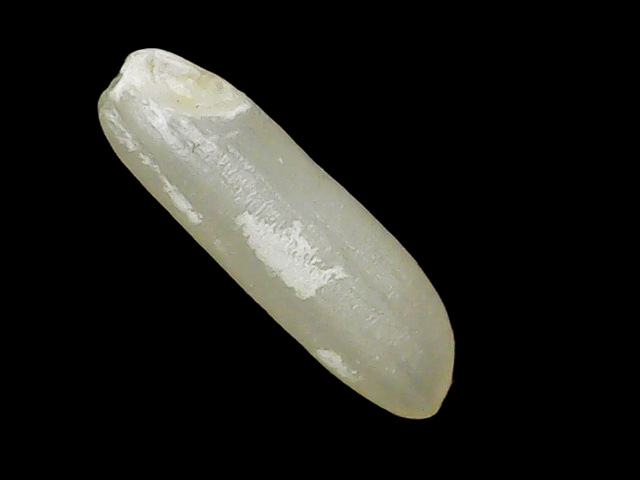
Rice variety: Binadhan26